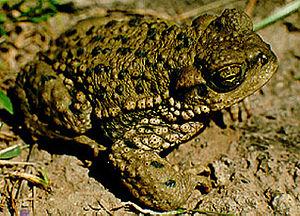
La province de Córdoba est une province de l'Argentine. Située dans le centre-nord du pays, elle est parfois appelée le « Cœur de l'Argentine ». Sa capitale est Córdoba, la deuxième plus grande ville du pays. La province a une superficie de 165 321 km² et une population de 3 567 654 habitants en 2015, ce qui en fait la deuxième province la plus peuplée du pays, après celle de Buenos Aires.
La Pampa de Achala est une vaste région des sierras de Córdoba, située à l'ouest de la province de Córdoba, en Argentine.
Rhinella achalensis est une espèce d'amphibiens de la famille des Bufonidae.